Arlington Memorial Amphitheater

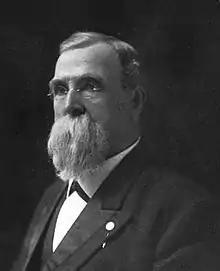
Judge Ivory G. Kimball, a primary backer of the new amphitheater, in 1909.

The 1908 authorizing legislation established an Arlington Memorial Amphitheater Commission (AMAC) to oversee the design and construction of the structure. Its members included the Secretary of War, the Secretary of the Navy, the Superintendent of the U.S. Capitol, Judge Kimball (as a representative of the GAR), and Charles W. Newton (as a representative of the United Spanish War Veterans, a Spanish–American War veterans group).